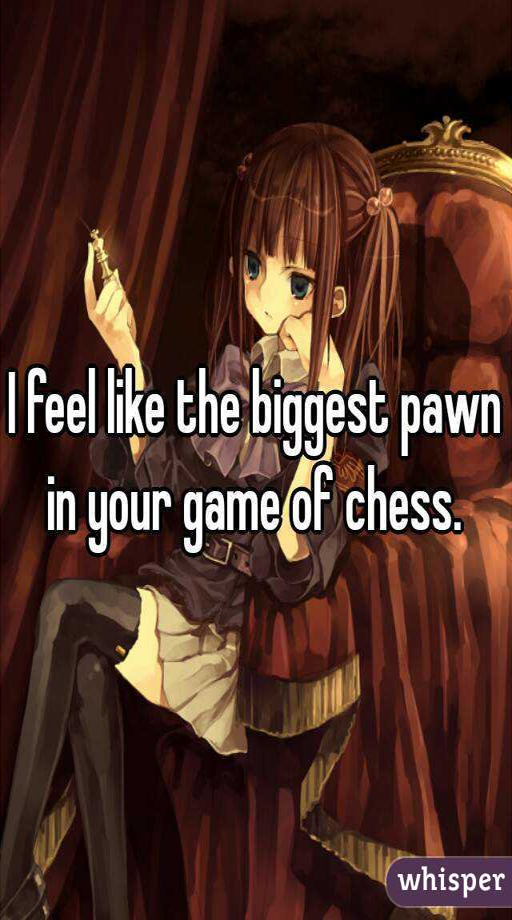
i feel like the biggest pawn in your game of chess .